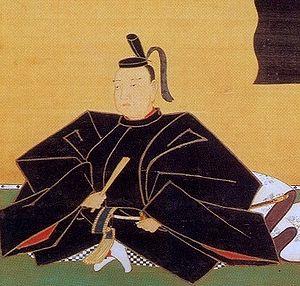
Le clan Hosokawa est une famille de puissants daimyos du Japon. Ce clan a dirigé les anciennes provinces d'Awa, Awaji, Bitchu, Sanuki, Settsu, Tamba, Tosa et Yamashiro. Il est divisé et perd son importance après l'assassinat de Hosokawa Masamoto en 1507.
Tadaoki Hosokawa est le fils aîné de Hosokawa Fujitaka. Il s'engage dans sa première bataille à l'âge de 13 ans sous les ordres de Oda Nobunaga. Avec son père, il commence à diriger la province de Mino en 1580. Il se marie en 1578 avec la fille de Mitsuhide Akechi, Tamako.